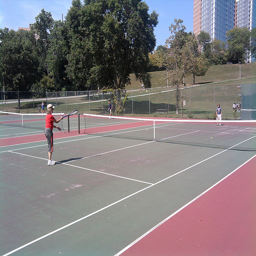
People playing a game of tennis on a tennis court.
Two women prepare to play tennis on the court.
Two women about to play a game of tennis.
Some people are holding rackets on a tennis court
Two people playing tennis outside during the day.